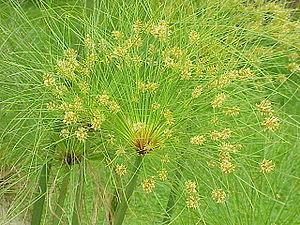
Le papyrus est une plante de la famille des cyperaceaes répandue dans les zones humides de la majeure partie de l'Afrique. Il était aussi présent autrefois en Égypte sur les rives du Nil et de son delta.